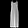
Label: Dress